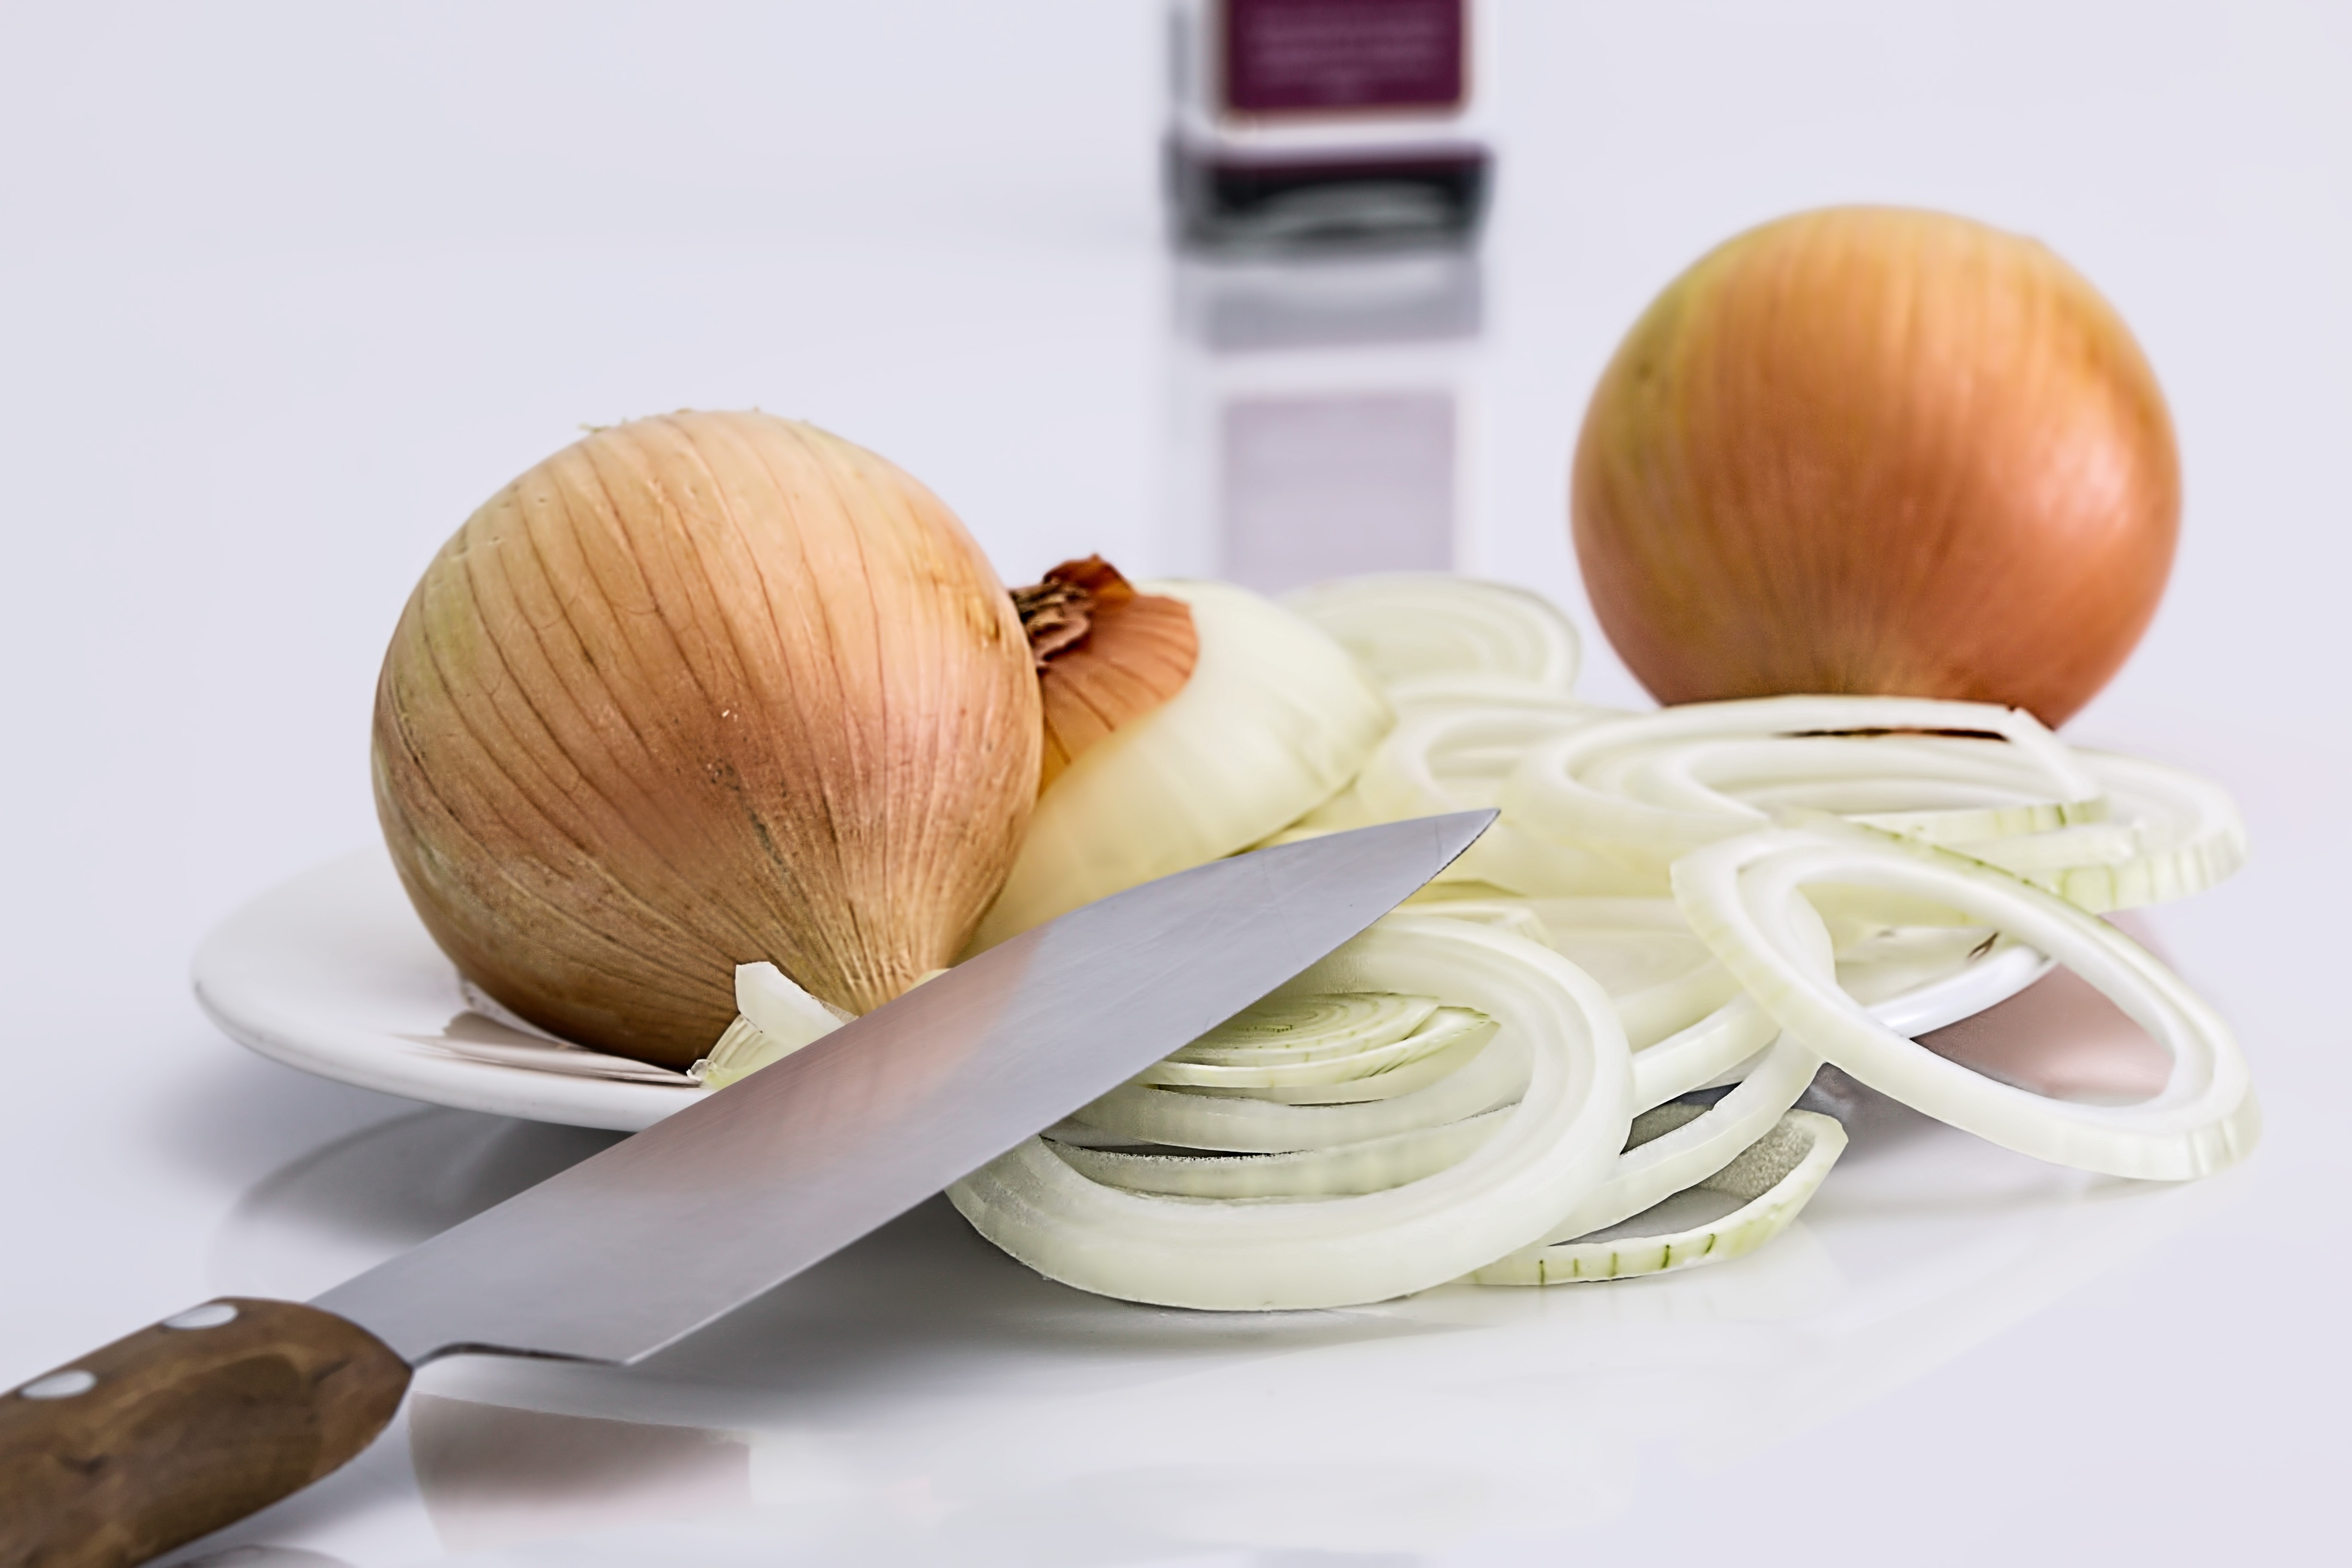
yellow onion, onion, food, shallot, vegetable, ingredient, Pearl onion, cutting board, plant, produce, allium, kitchen utensil, dish